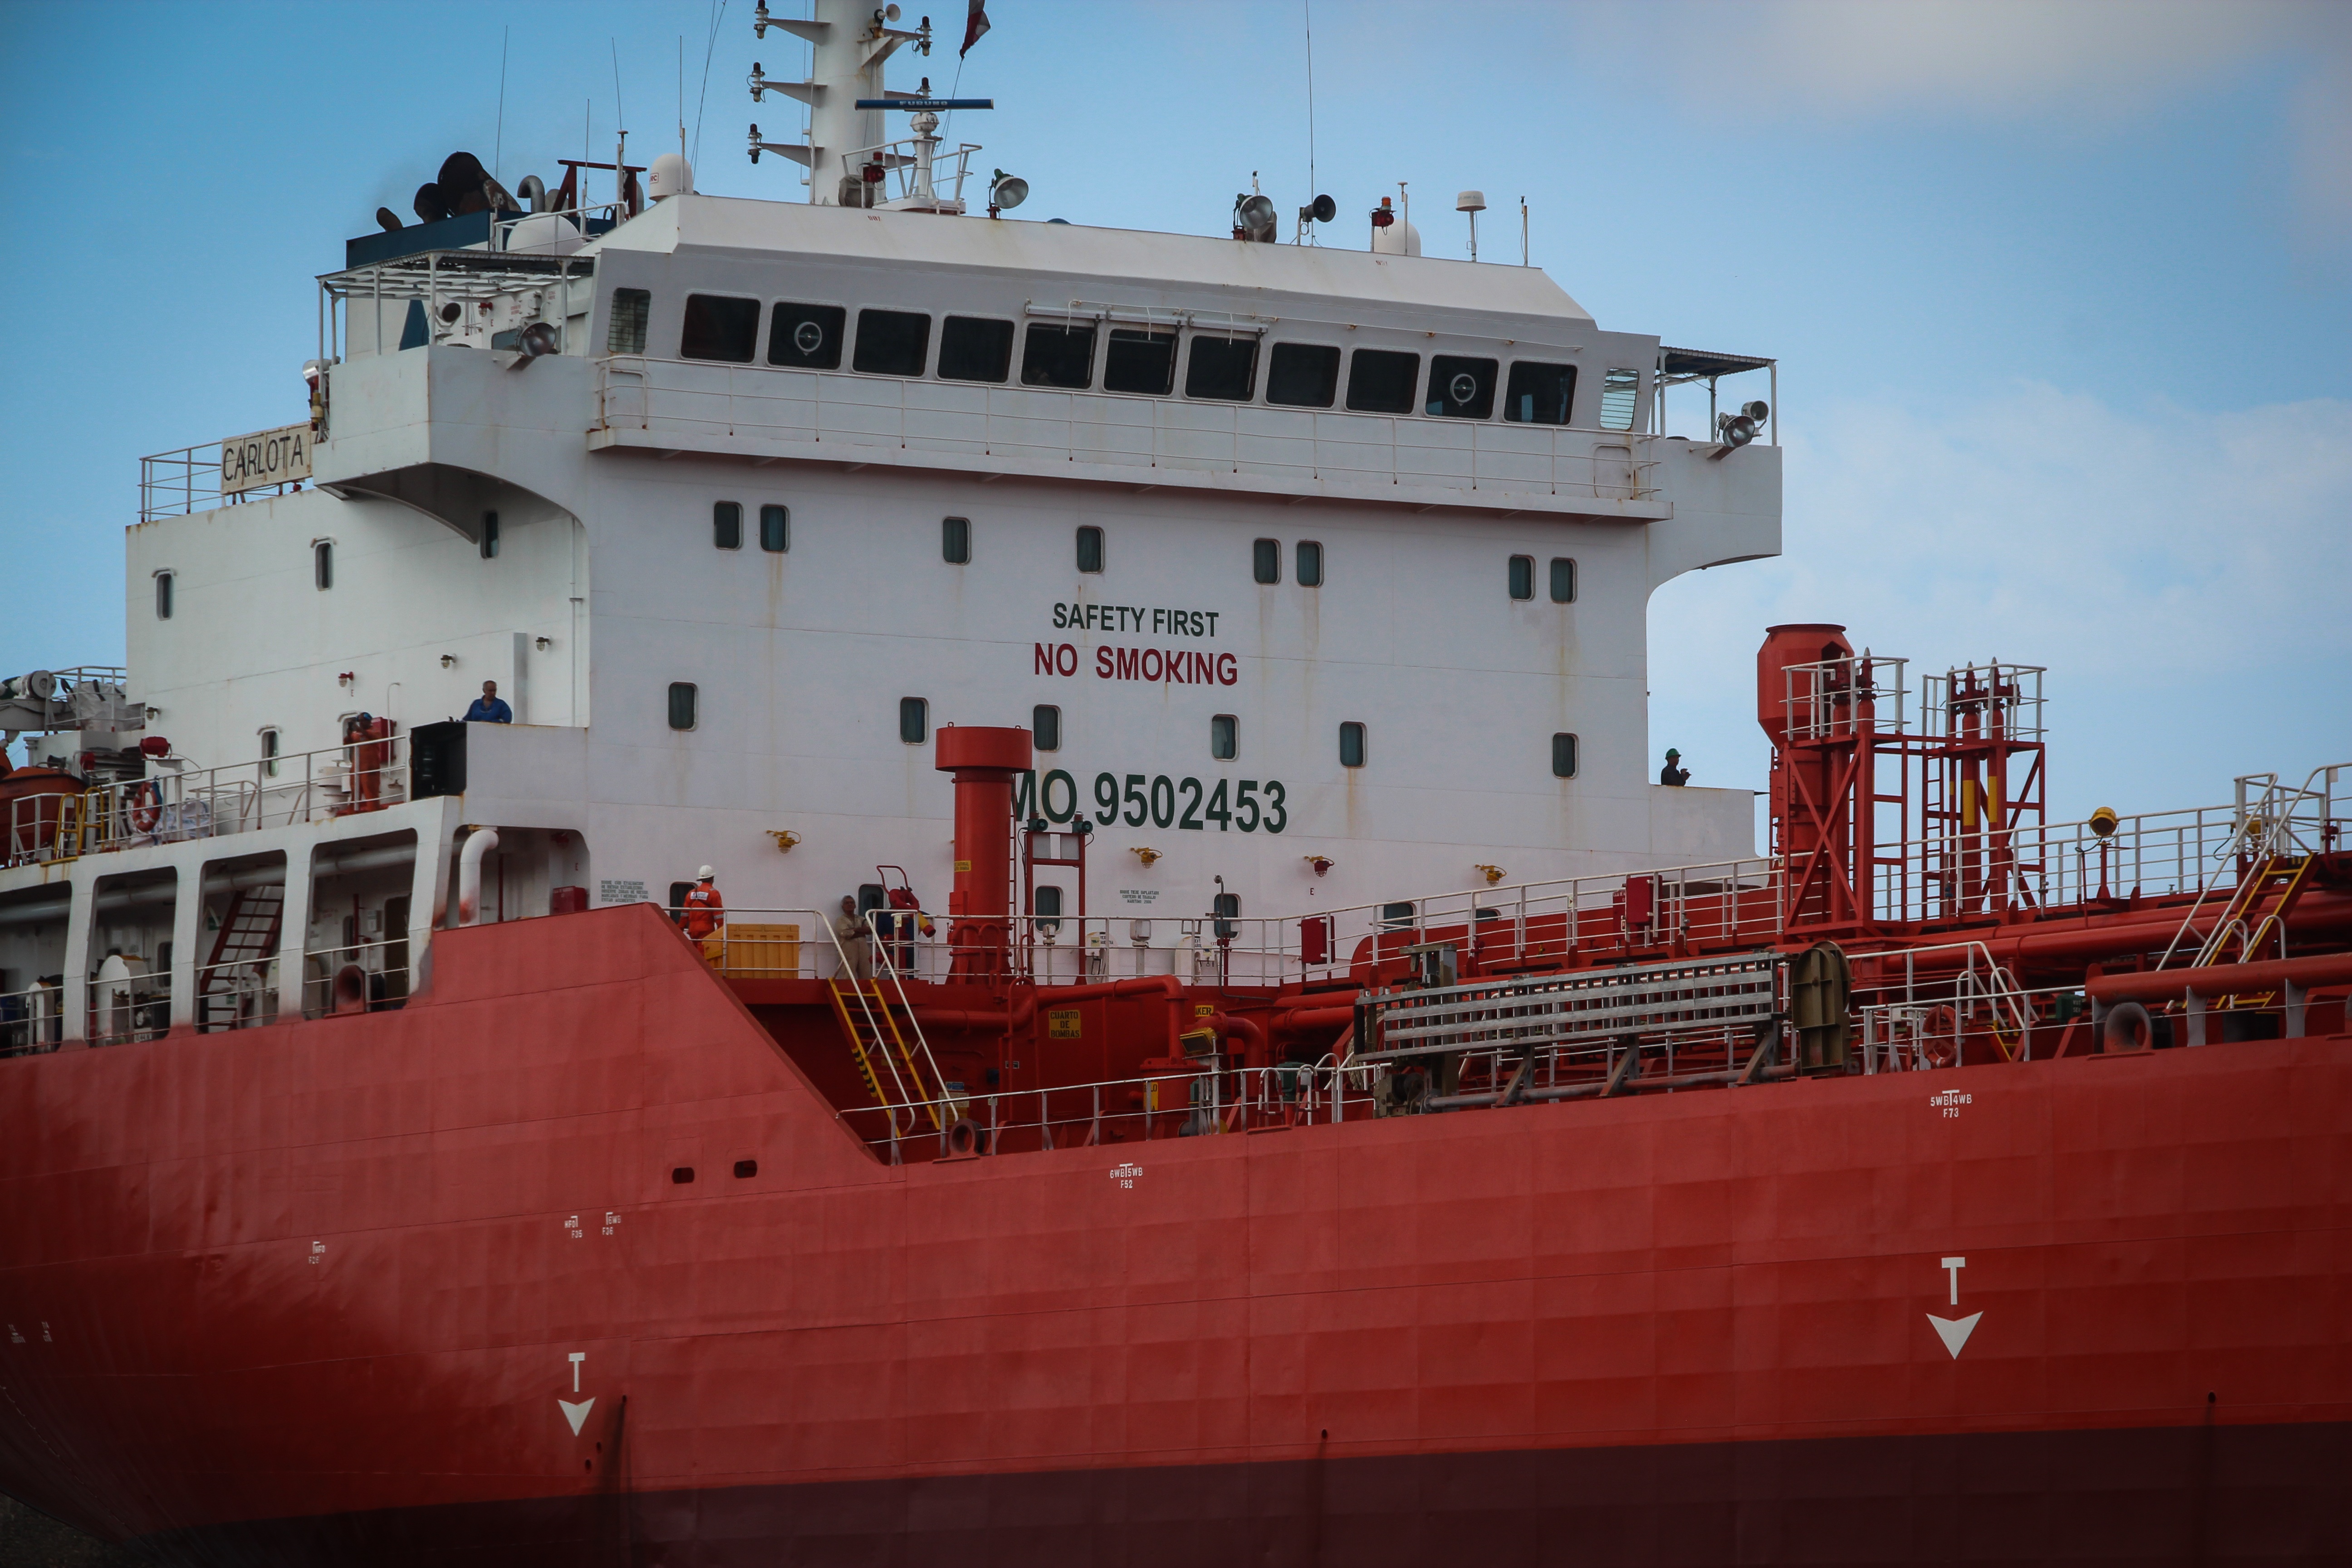
sea, coast, water, ocean, dock, deck, boat, ship, transport, vessel, vehicle, industry, port, freight, cargo ship, activity, ferry, nautical, cargo, anchor, channel, watercraft, load, container ship, overseas, inland, motor ship, passenger ship, freight transport, ocean liner, oil tanker, tank ship, bulk carrier, reefer ship, roll on roll off